Pontiac Firebird (third generation)

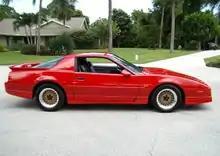
1989 Trans Am GTA

The rarest 20th Anniversary Turbo Trans Ams are the hardtops and convertibles. Only 40 hardtops were made. Only three convertible TTAs were built by ASC, one of which was bought by the president of PAS, with the other two falling into private hands. Only two are generally known to exist, however, as the ASC order log shows records for only two TTA convertibles. The five test TTAs, because they were for pre-production use, were pulled off of the assembly line without regard to color, and therefore were not necessarily white. At least two of these test cars were sold to private individuals, so there are at least two extremely rare, non-white, factory TTAs in existence; in fact, one is known to be red.